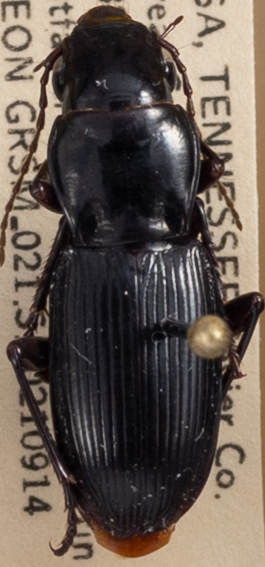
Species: Pterostichus acutipes acutipes
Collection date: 2021-09-14
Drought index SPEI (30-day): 1.442
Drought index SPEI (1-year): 1.28
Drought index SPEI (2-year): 2.09